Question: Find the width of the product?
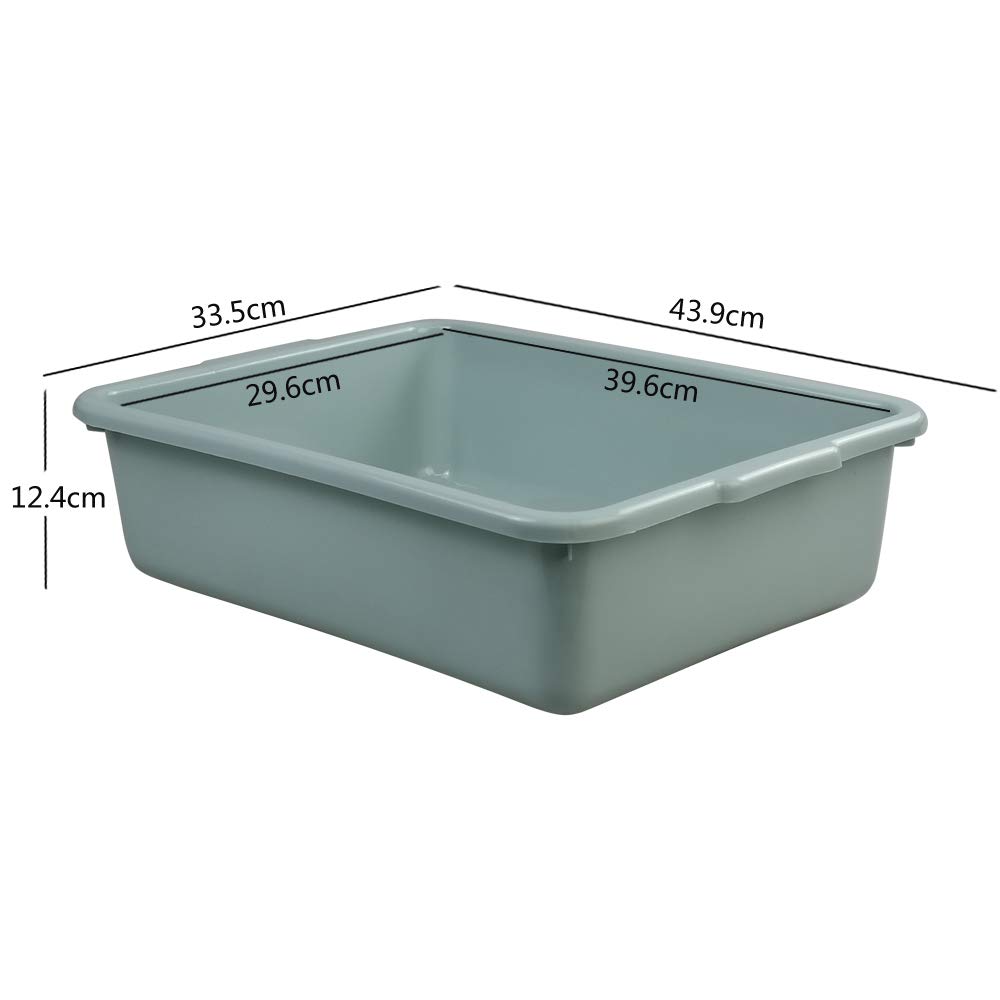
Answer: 29.6 centimetre